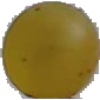
Label: Grape White 3